List of compositions by Guillaume de Machaut

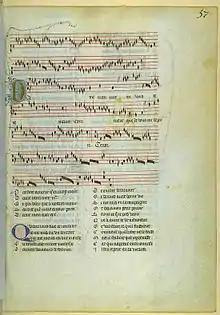
"Dame, mon cuer en vous remaint", Rondeau 22

The works from "Le Remède de Fortune" have presented a problem for modern-day collections, as they appeared in the manuscript in the poem, not with other works of its genre. Thus, occasionally "Le Remède de Fortune" works are given their own category and catalogued according to the order of their appearance: